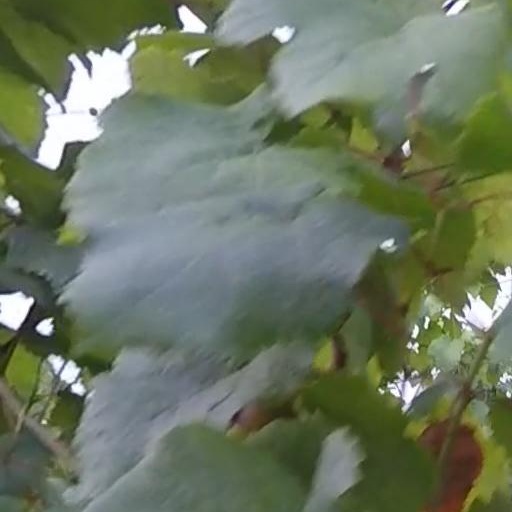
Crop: grape